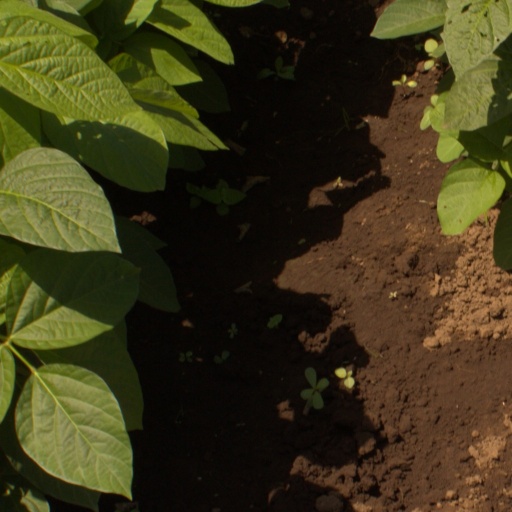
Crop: soybean